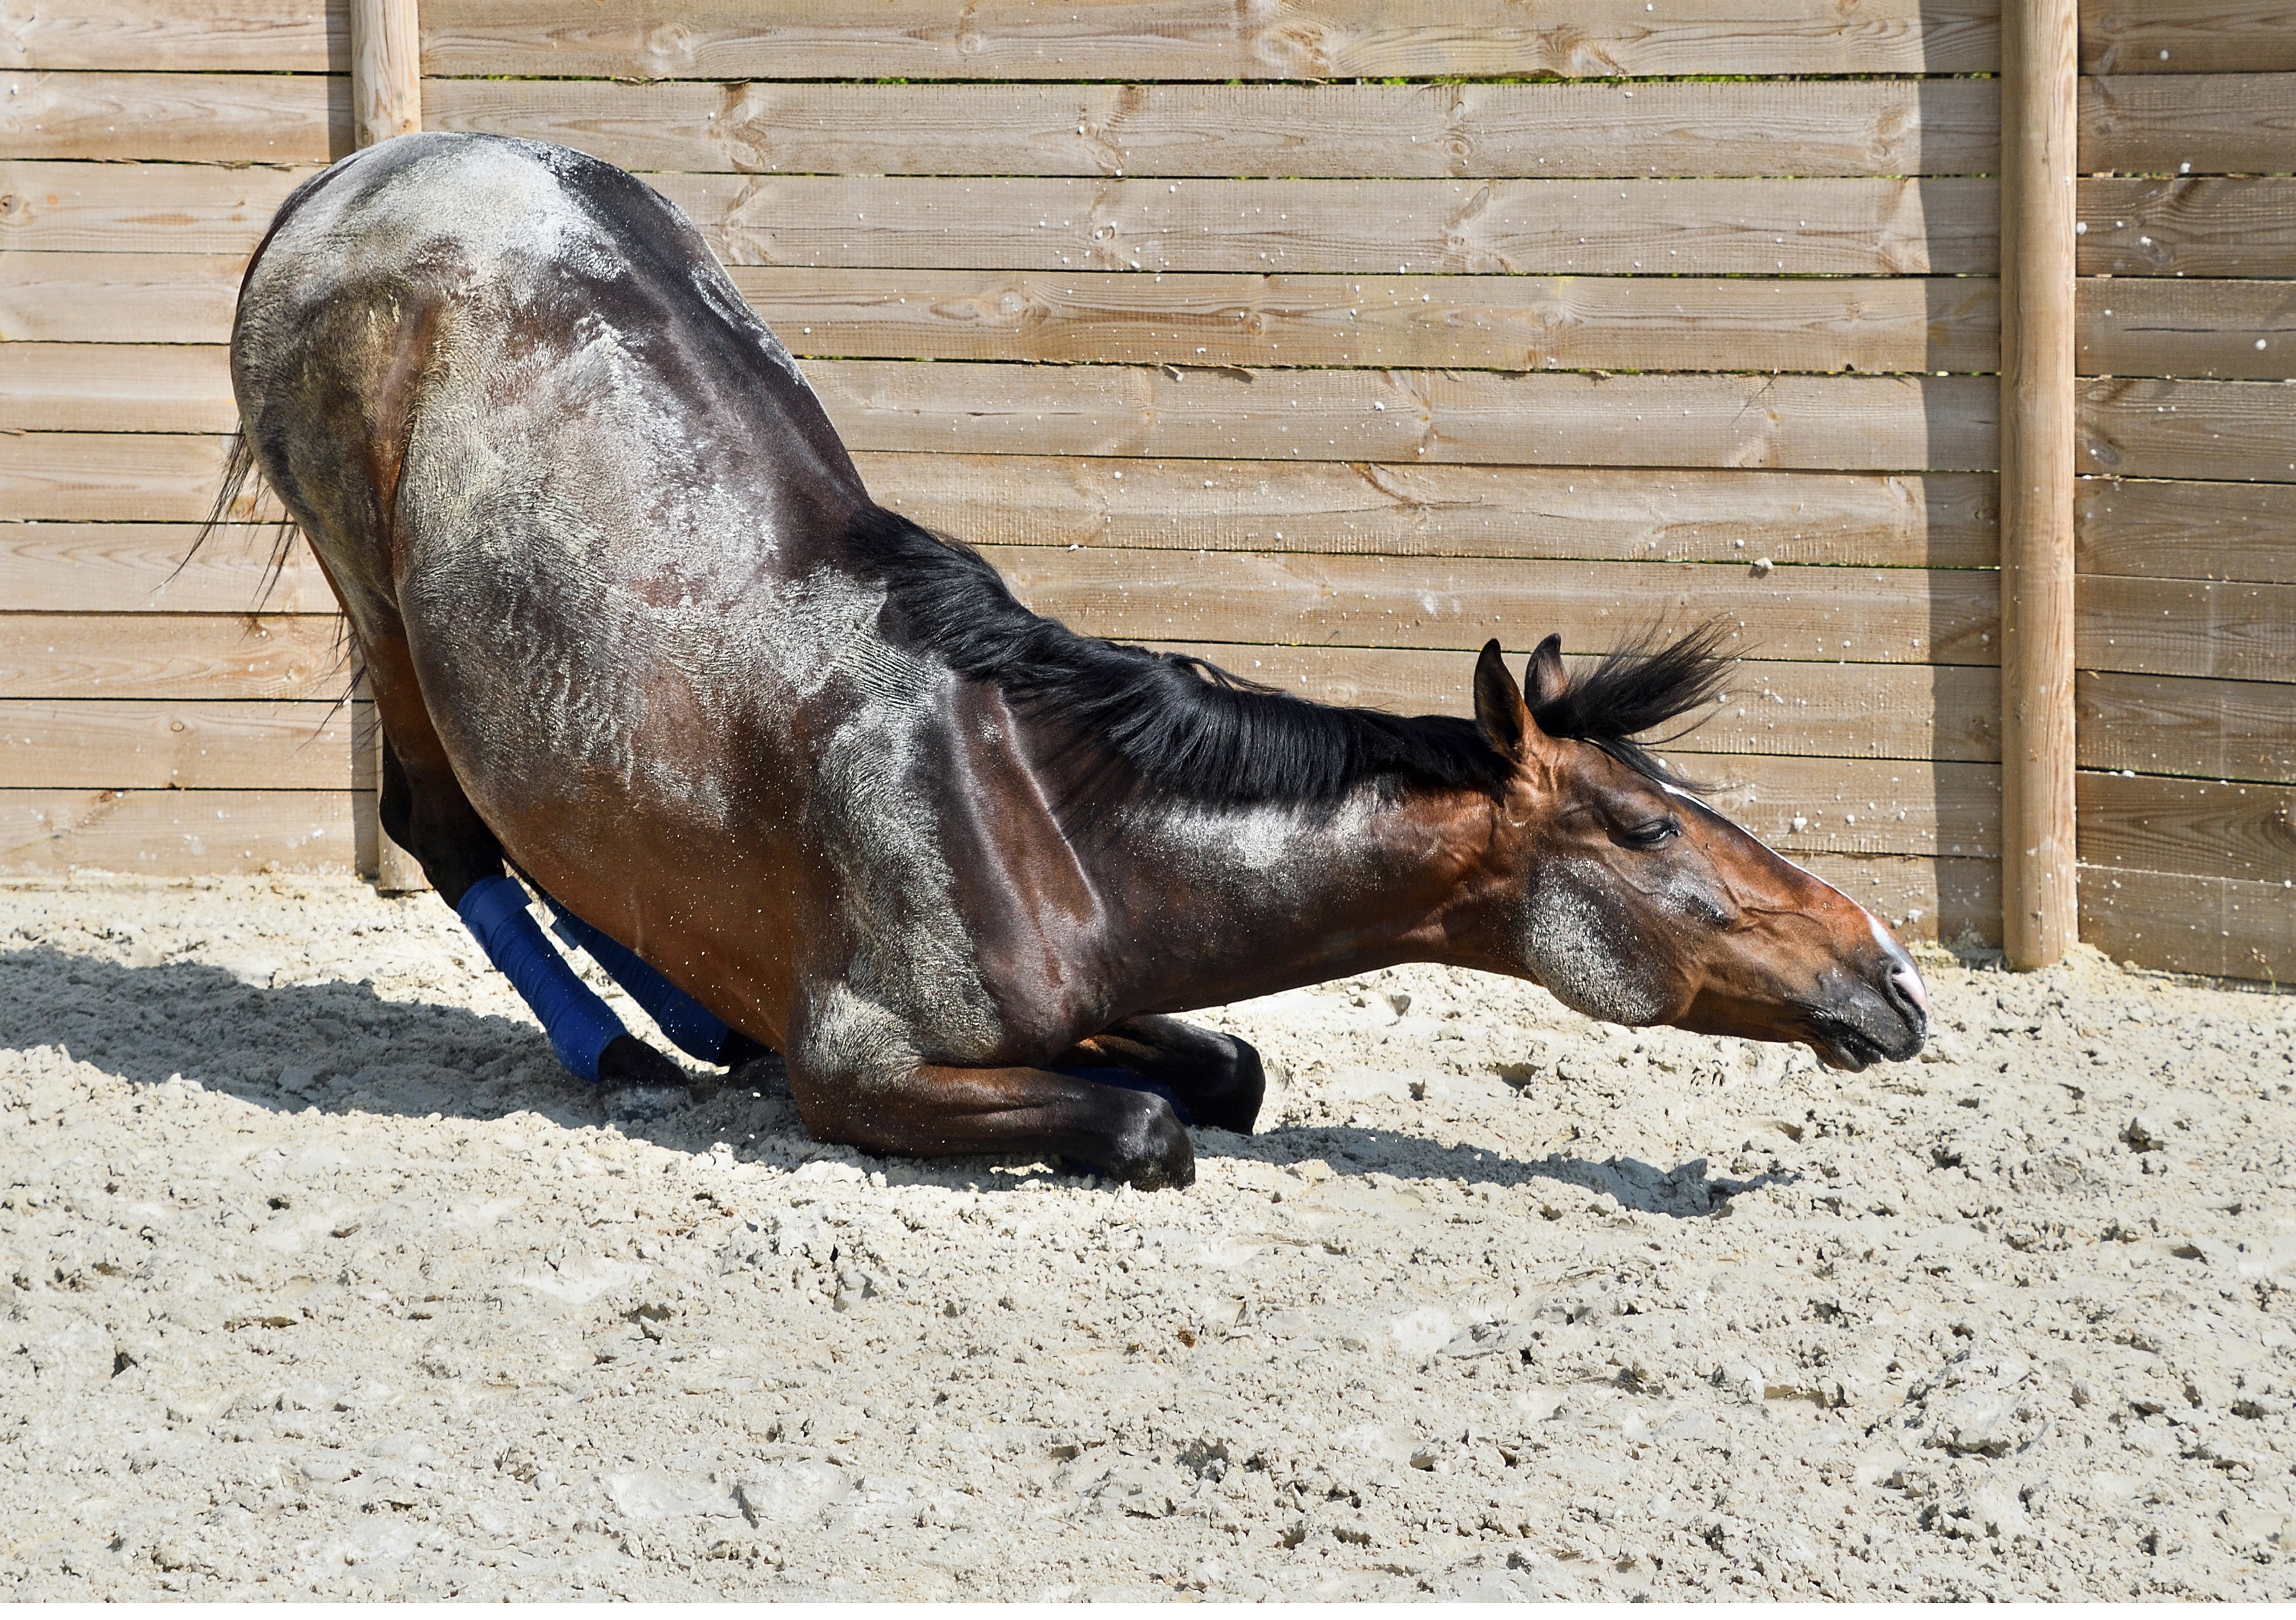
wildlife, zoo, horn, horse, soil, mammal, fauna, vertebrate, mare, fold, pack animal, horse like mammal, mustang horse